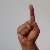
The image shows a hand gesture representing the letter 'D' in Indian Sign Language.